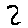
Label: 2